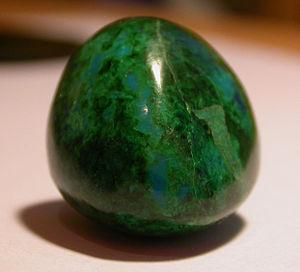
Le chrysocolle est un ancien terme désignant divers matériaux servant à la préparation de l'or mais qui s'affina jusqu'à ne plus désigner aujourd'hui qu'un seul minéral, un silicate d'hydroxyde de cuivre. Cependant, il existe un débat quant à sa nature de minéral ou de minéraloïde, son mode de création s'approchant de celui du groupe des serpentines ou des allophanes. Utilisé depuis l'Antiquité, il peut être confondu superficiellement avec la turquoise mais sa couleur est réputée comme encore plus fine même si elle a moins de valeur. À cause de sa faible dureté et de sa teneur en eau, il est très sensible aux fortes chaleurs et aux attaques physiques ou chimiques.